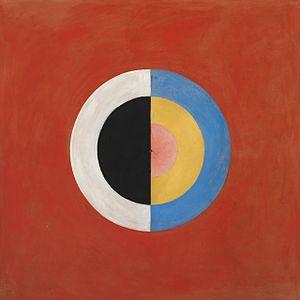
Hilma af Klint est une artiste suédoise, théosophe et pionnière dans l'art abstrait.